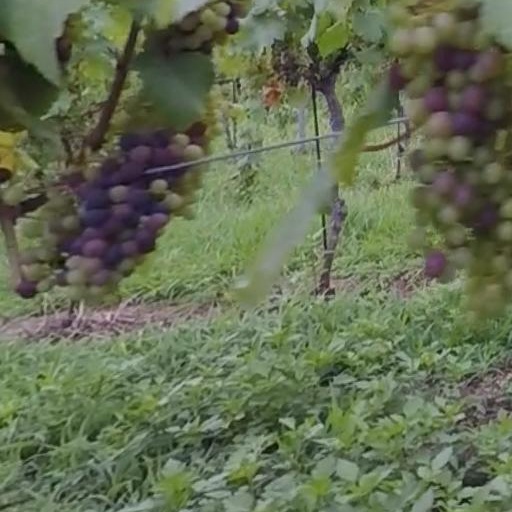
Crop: grape